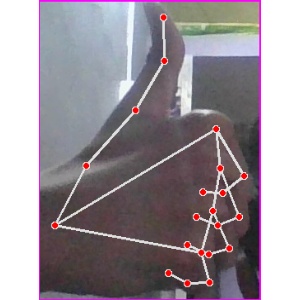
अक्षर: थ